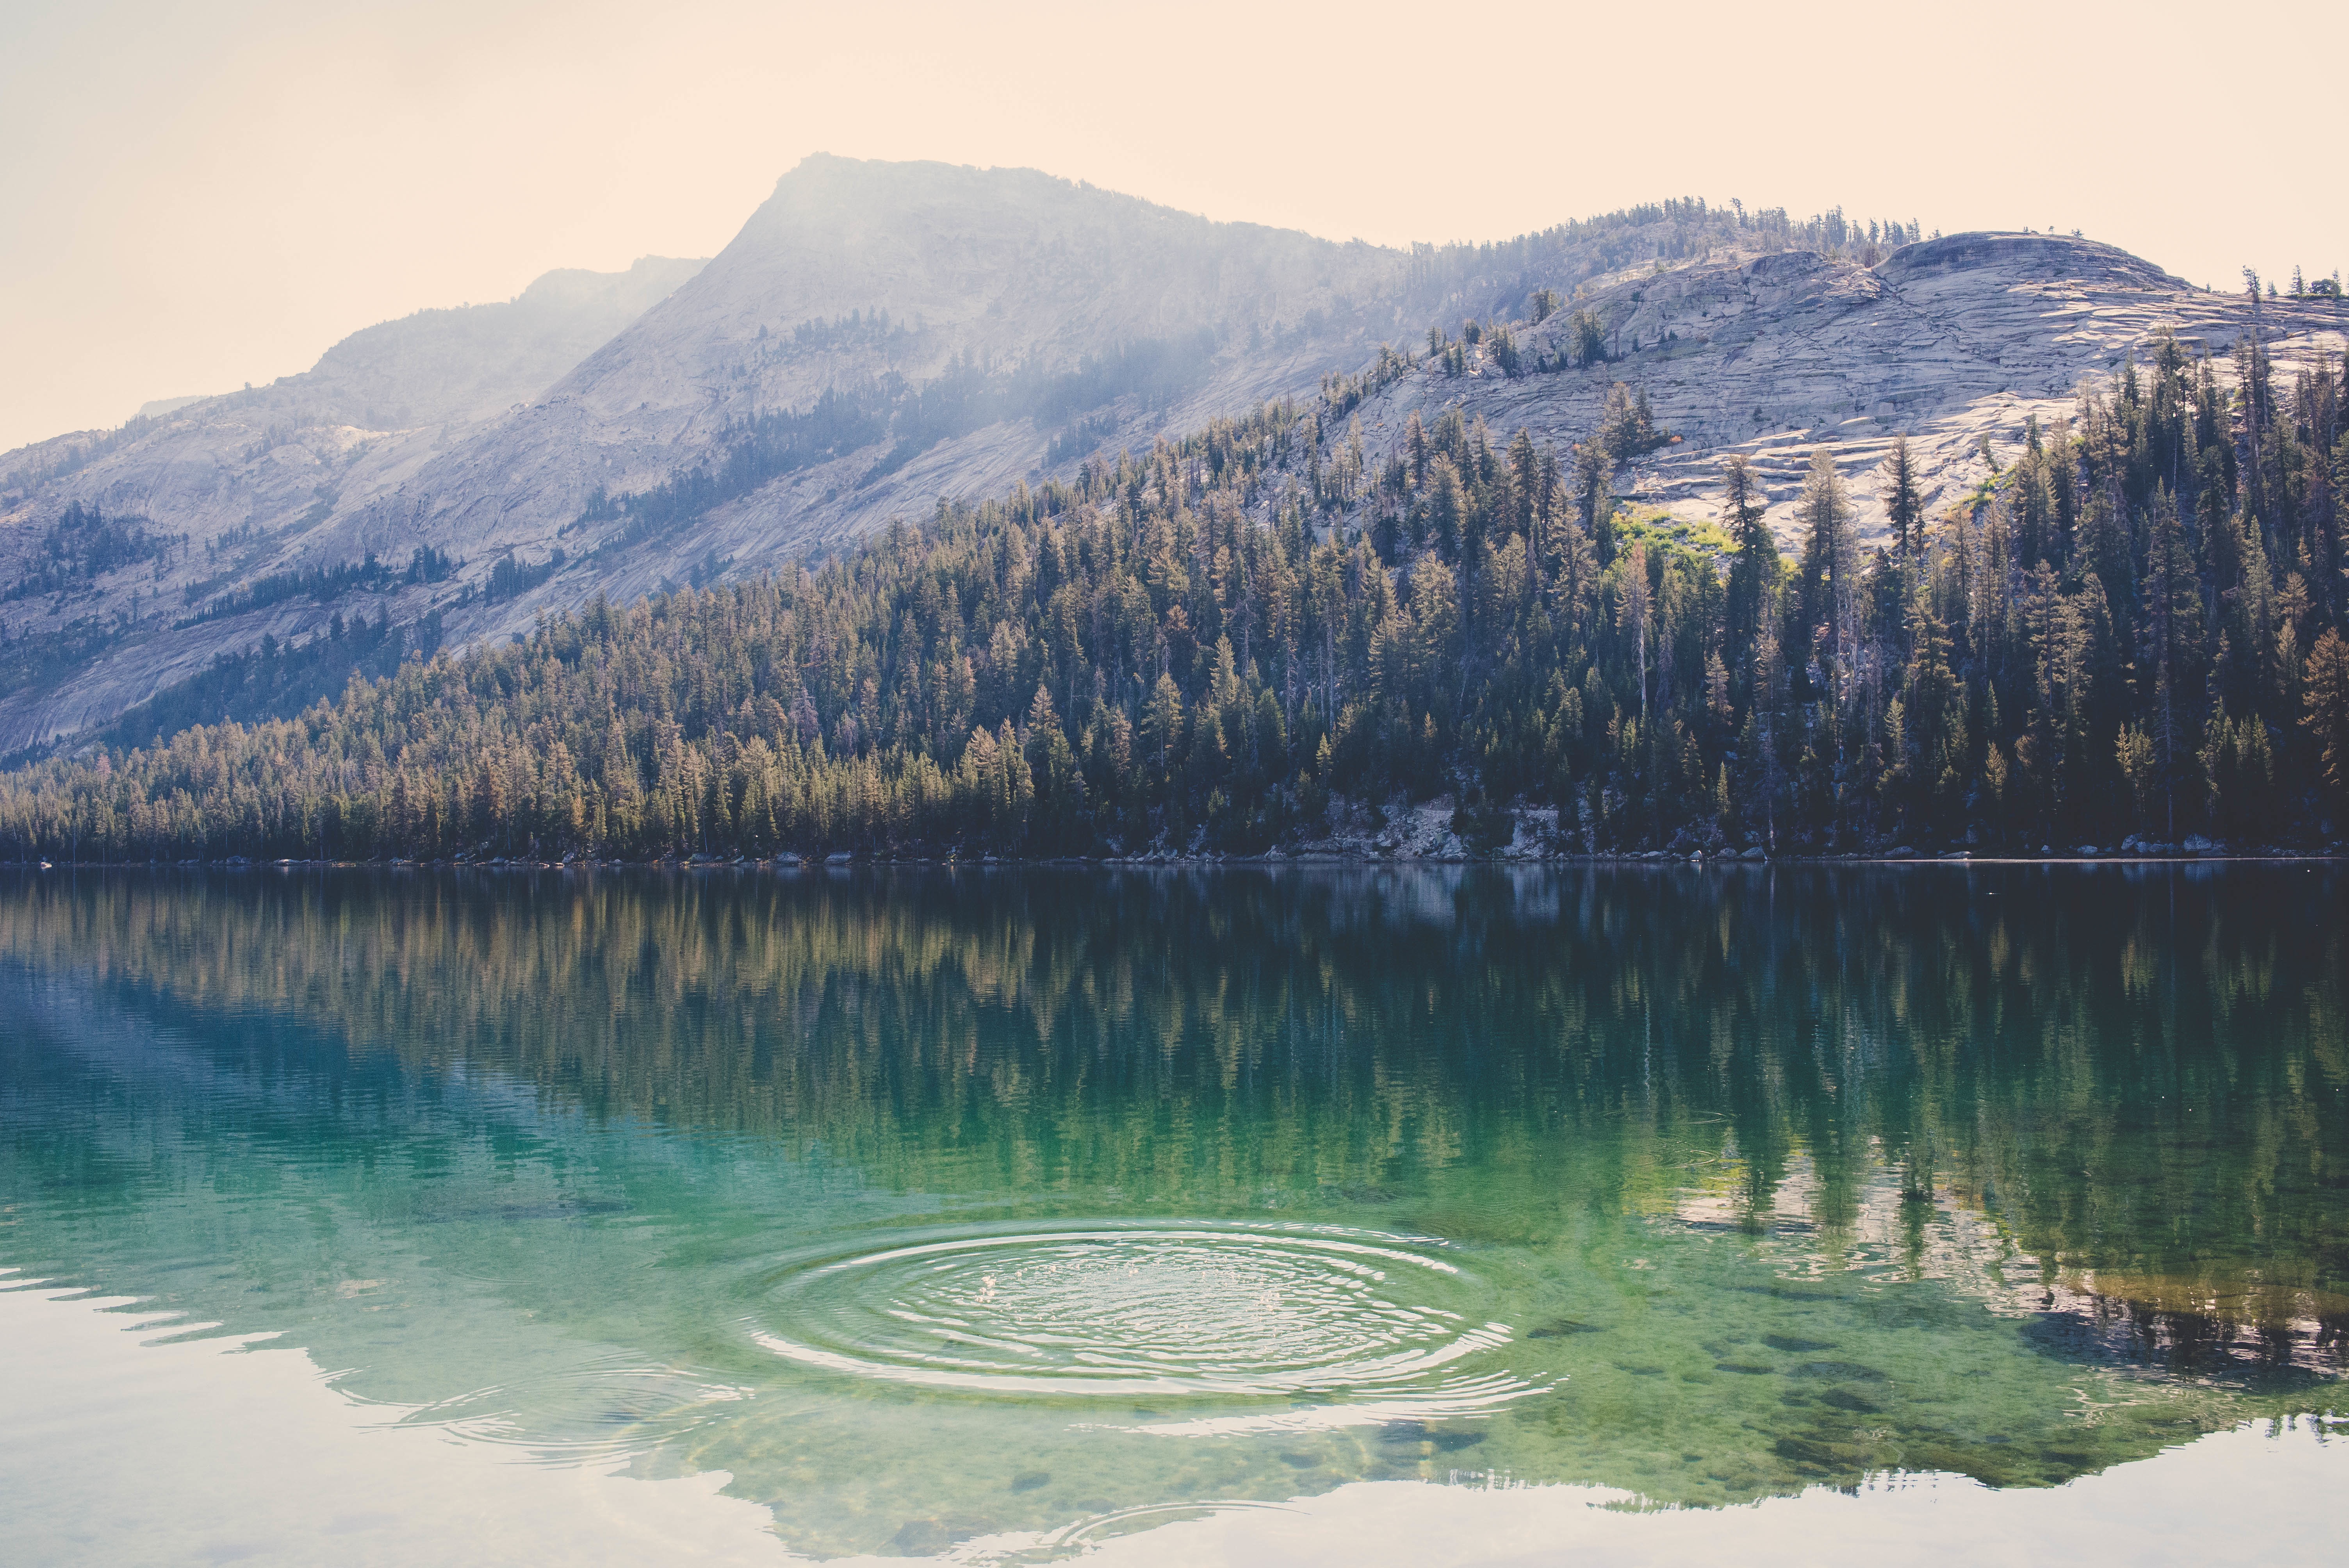
landscape, nature, forest, wilderness, mountain, lake, valley, mountain range, reflection, reservoir, pine tree, body of water, loch, crater lake, landform, atmospheric phenomenon, mountainous landforms